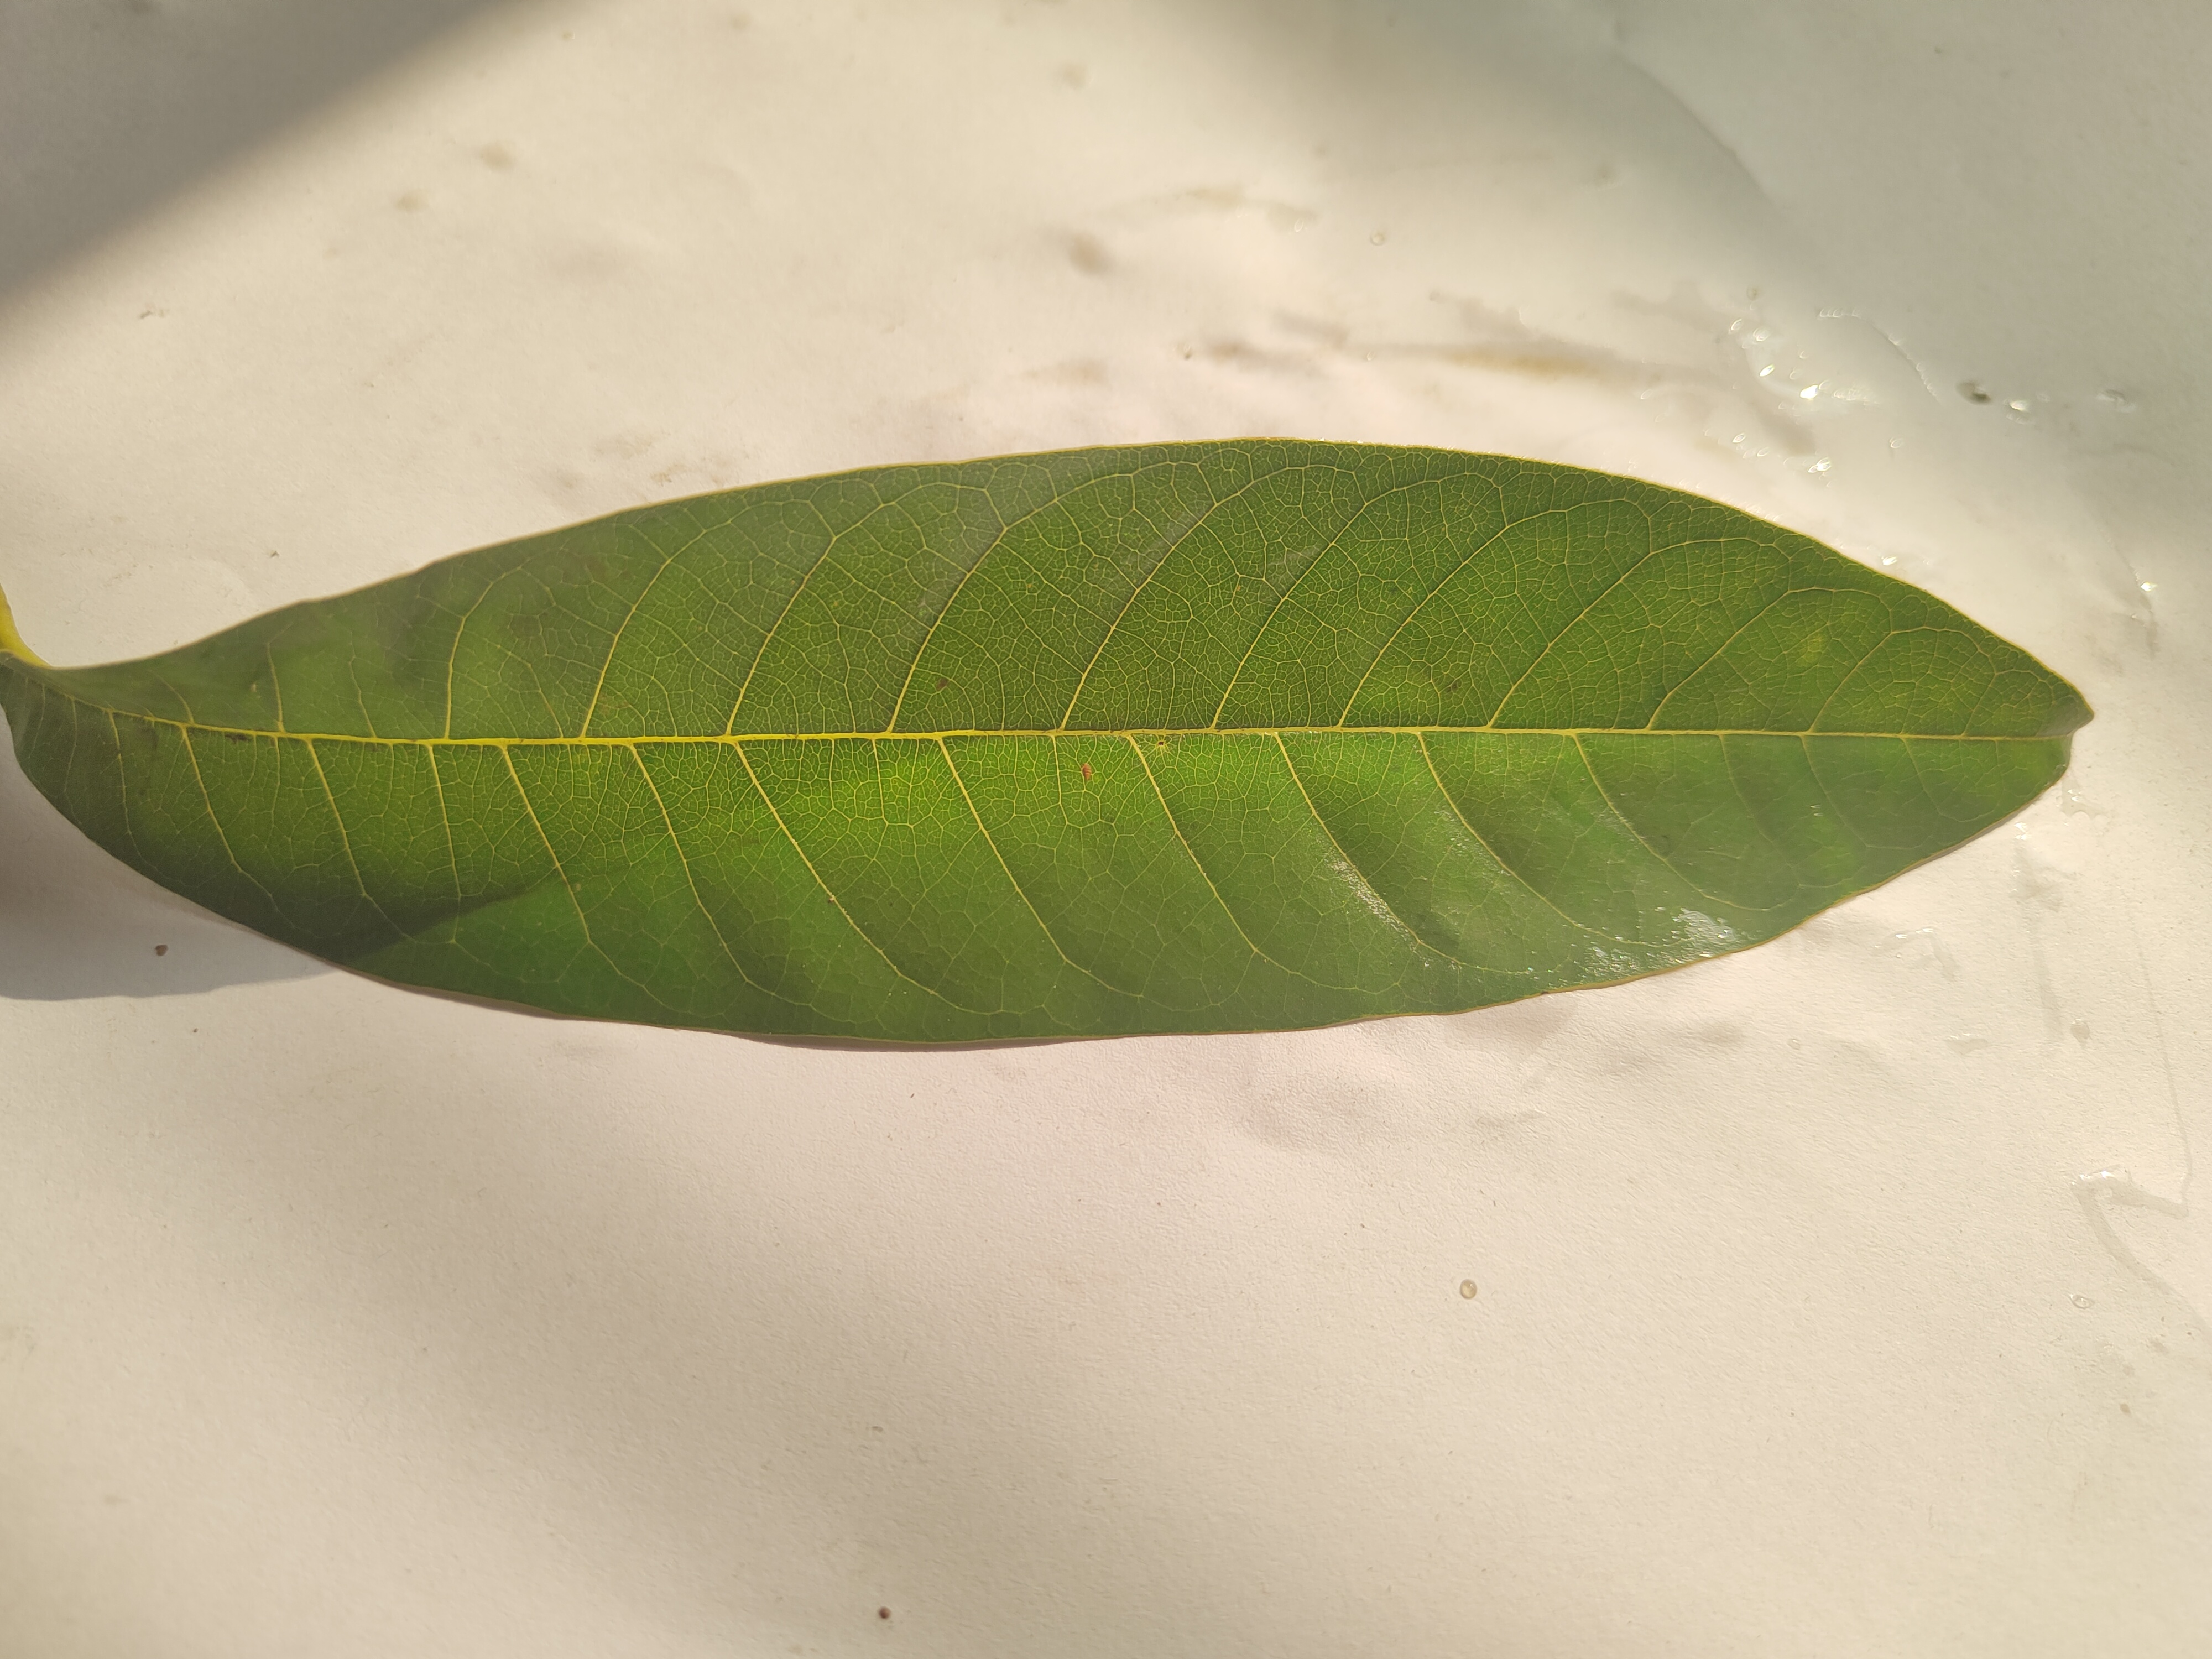
Leaf variety: Custard Apple